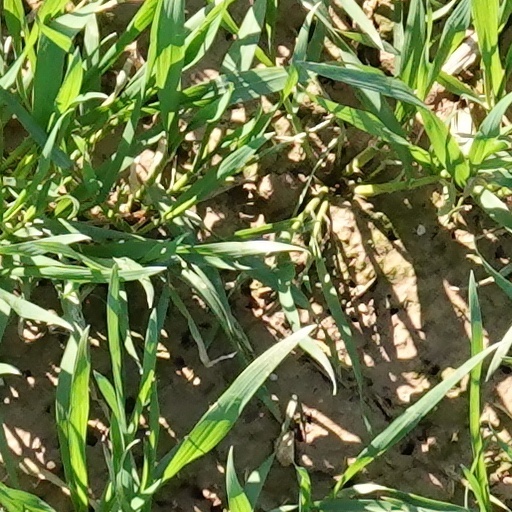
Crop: wheat